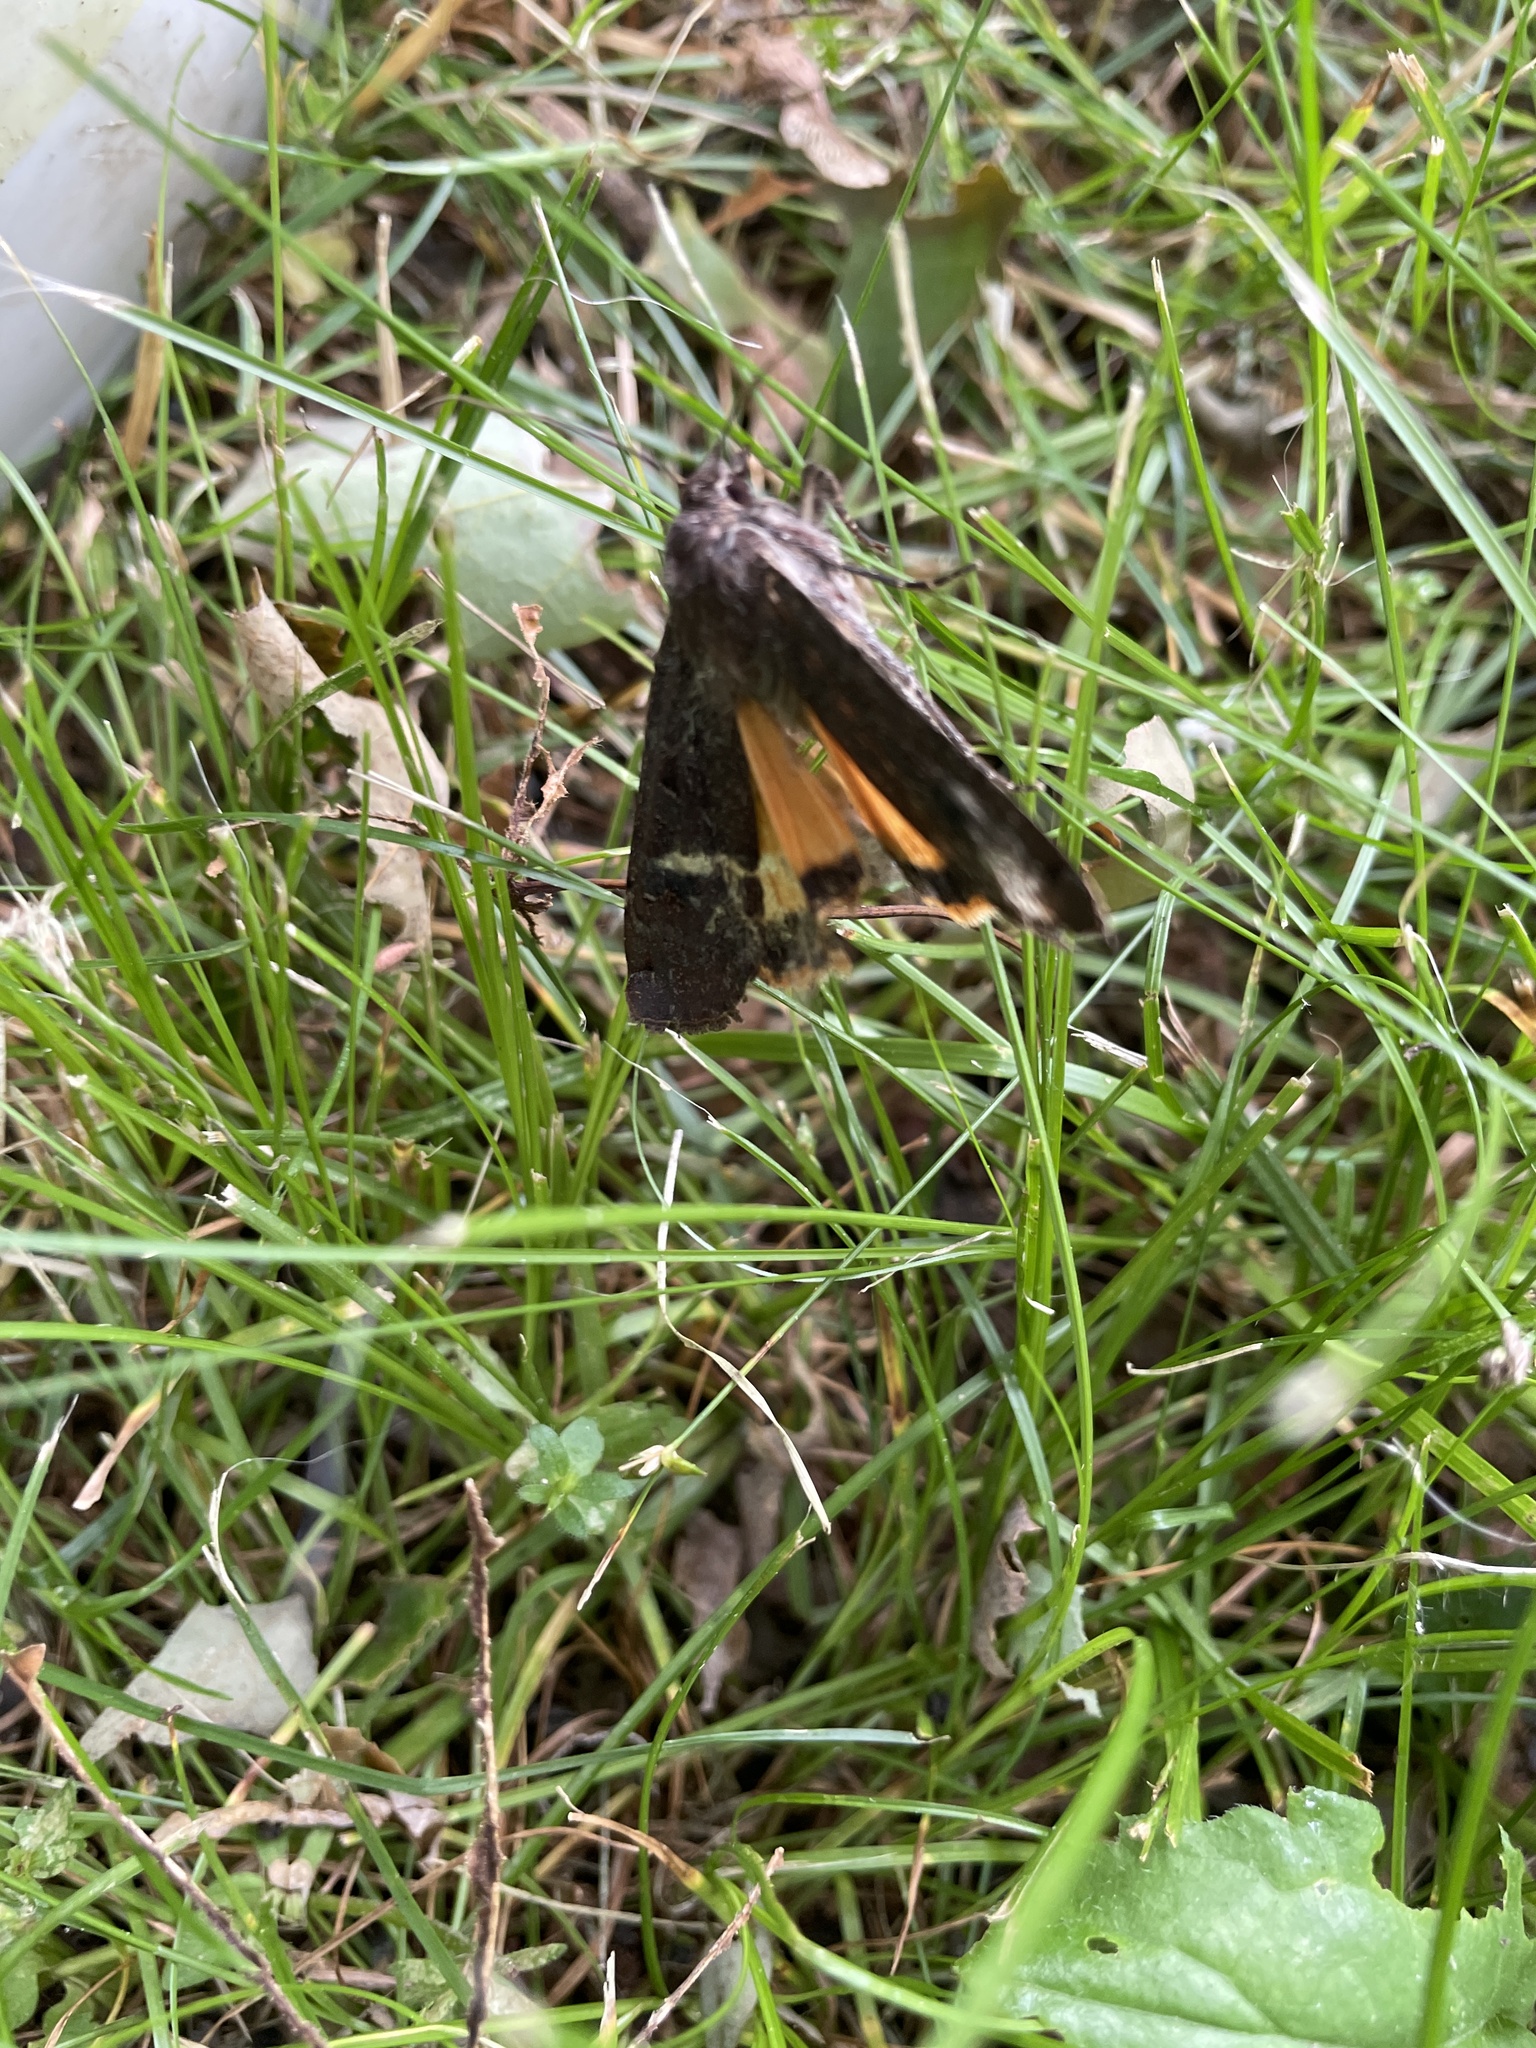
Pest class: cutworms